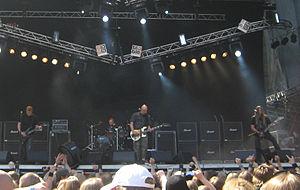
Stone est un groupe de thrash metal finlandais, originaire de Kerava. Le groupe est formé en 1984 et compte un total de quatre albums studio : Stone, No Anaesthesia!, Colours et Emotional Playground. Le groupe se sépare officiellement en 1991. Depuis sa dissolution, le groupe se réunit occasionnellement pour certains concerts et festivals.